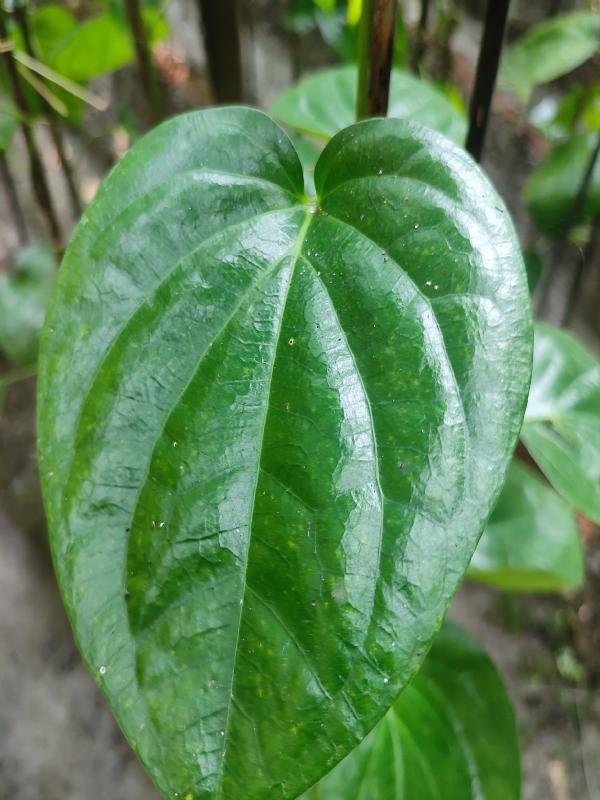
Label: Healthy_Leaf